2011–12 Australian bushfire season

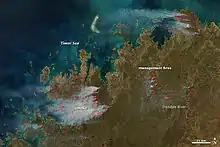
Fires in Western Australia 2012 - NASA Earth Observatory

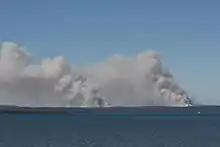
Controlled burn off on North Stradbroke Island

Bushfires were mostly active between September 2011 to March 2012 and caused most damage in the state of Western Australia, particularly in the South West. The state had been prepared and had expected an increased risk of bushfire following heavy spring rains as a result of a La Nina weather pattern.